Better Call Saul season 6

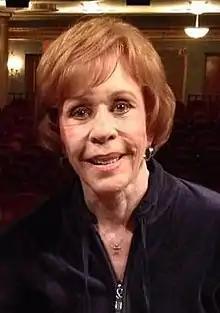
A noted fan of the series, Carol Burnett portrays Marion during the Gene timeline beginning with the episode "Nippy".

In February 2020, Gould suggested the sixth season would explore Saul Goodman's flashforwards as Gene Takavic to a greater extent than previous seasons. Gould later said the season would explore if there was any way for Saul to earn redemption after his criminal activities throughout the series. During filming of the season, series star Bob Odenkirk said that Gould told him that "when "Better Call Saul" is done it will shed new light... you will see "Breaking Bad" and the story of "Breaking Bad" in a different way", comparing to its final season where Gilligan had "start[ed] knocking things down and start[ed] lighting fires and burning everything down".